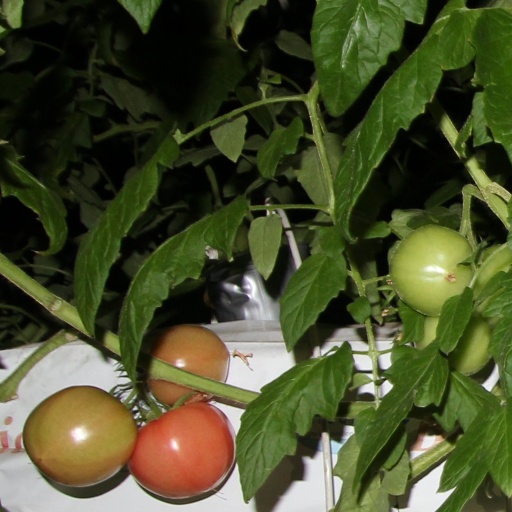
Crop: tomato